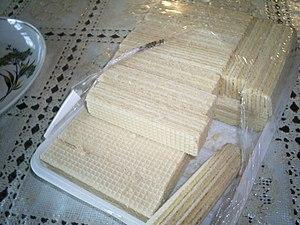
Une gaufre est un mets de pâte légère cuite entre deux plaques métalliques, articulées entre elles par une ou des charnières, ornées de motifs qui s'impriment dans la pâte et donnent à la pâtisserie sa forme caractéristique.